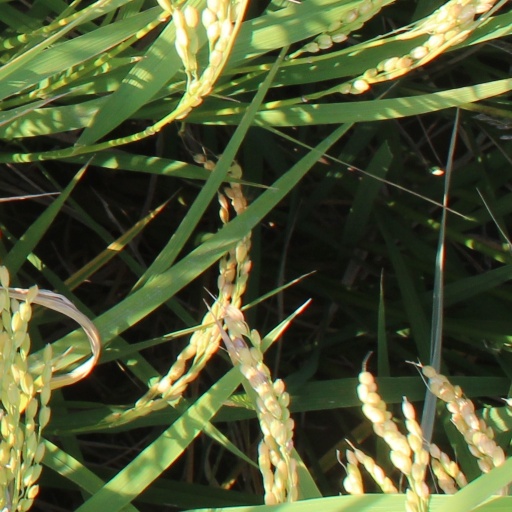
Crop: rice